Molly (fastener)

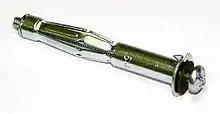
Molly fastener

A molly or molly bolt (often misspelled moly) is a type of screw fastener that fastens objects to plaster or gypsum board hollow walls by providing an anchor to be lodged inside a hole and expanded once in position. Larger sizes permit reasonably heavy objects, such as shelving, flatscreen-TV mounts or central-heating radiators, to be attached to drywall in locations where there is no stud behind the drywall. For heavy objects, multiple molly bolts may be required.